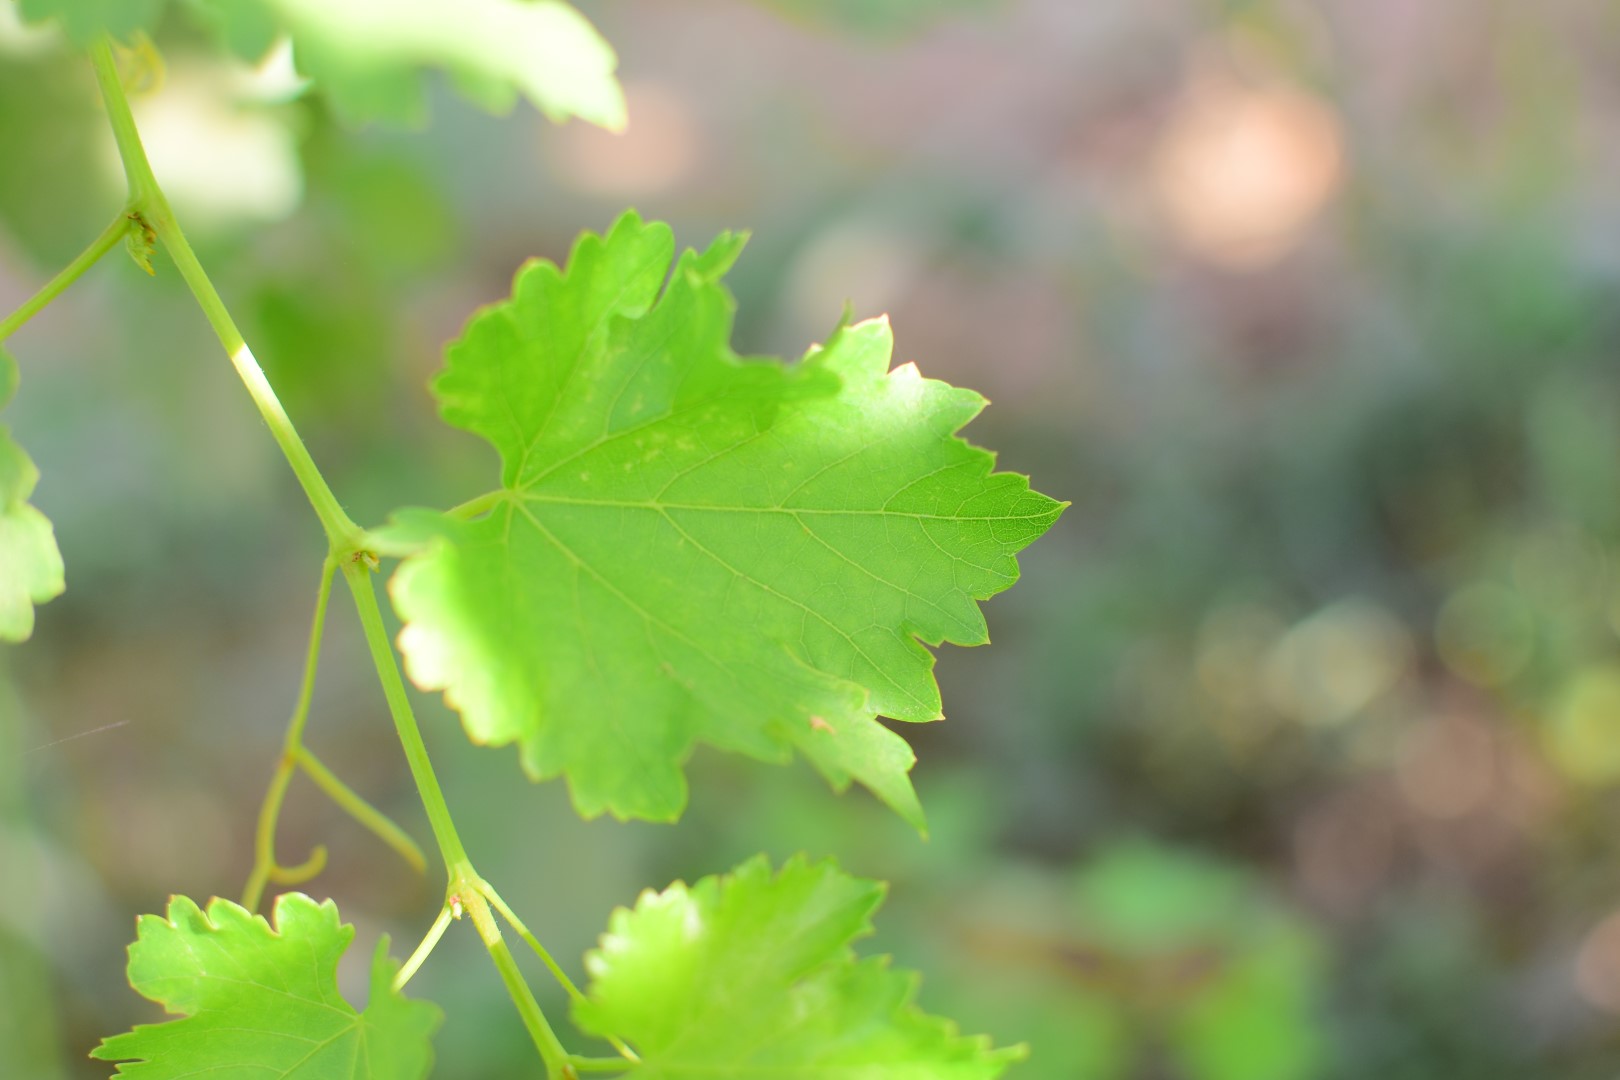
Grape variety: Deas Al-Annz